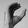
ASL letter: C